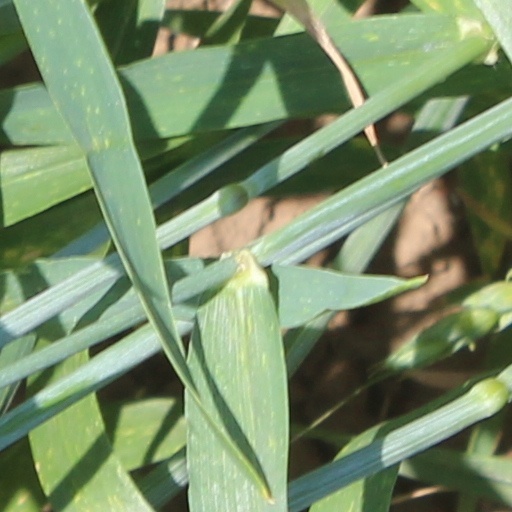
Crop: wheat